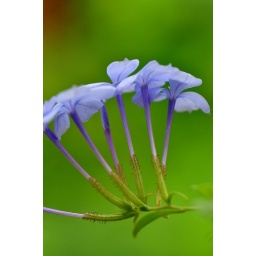
flower in my window